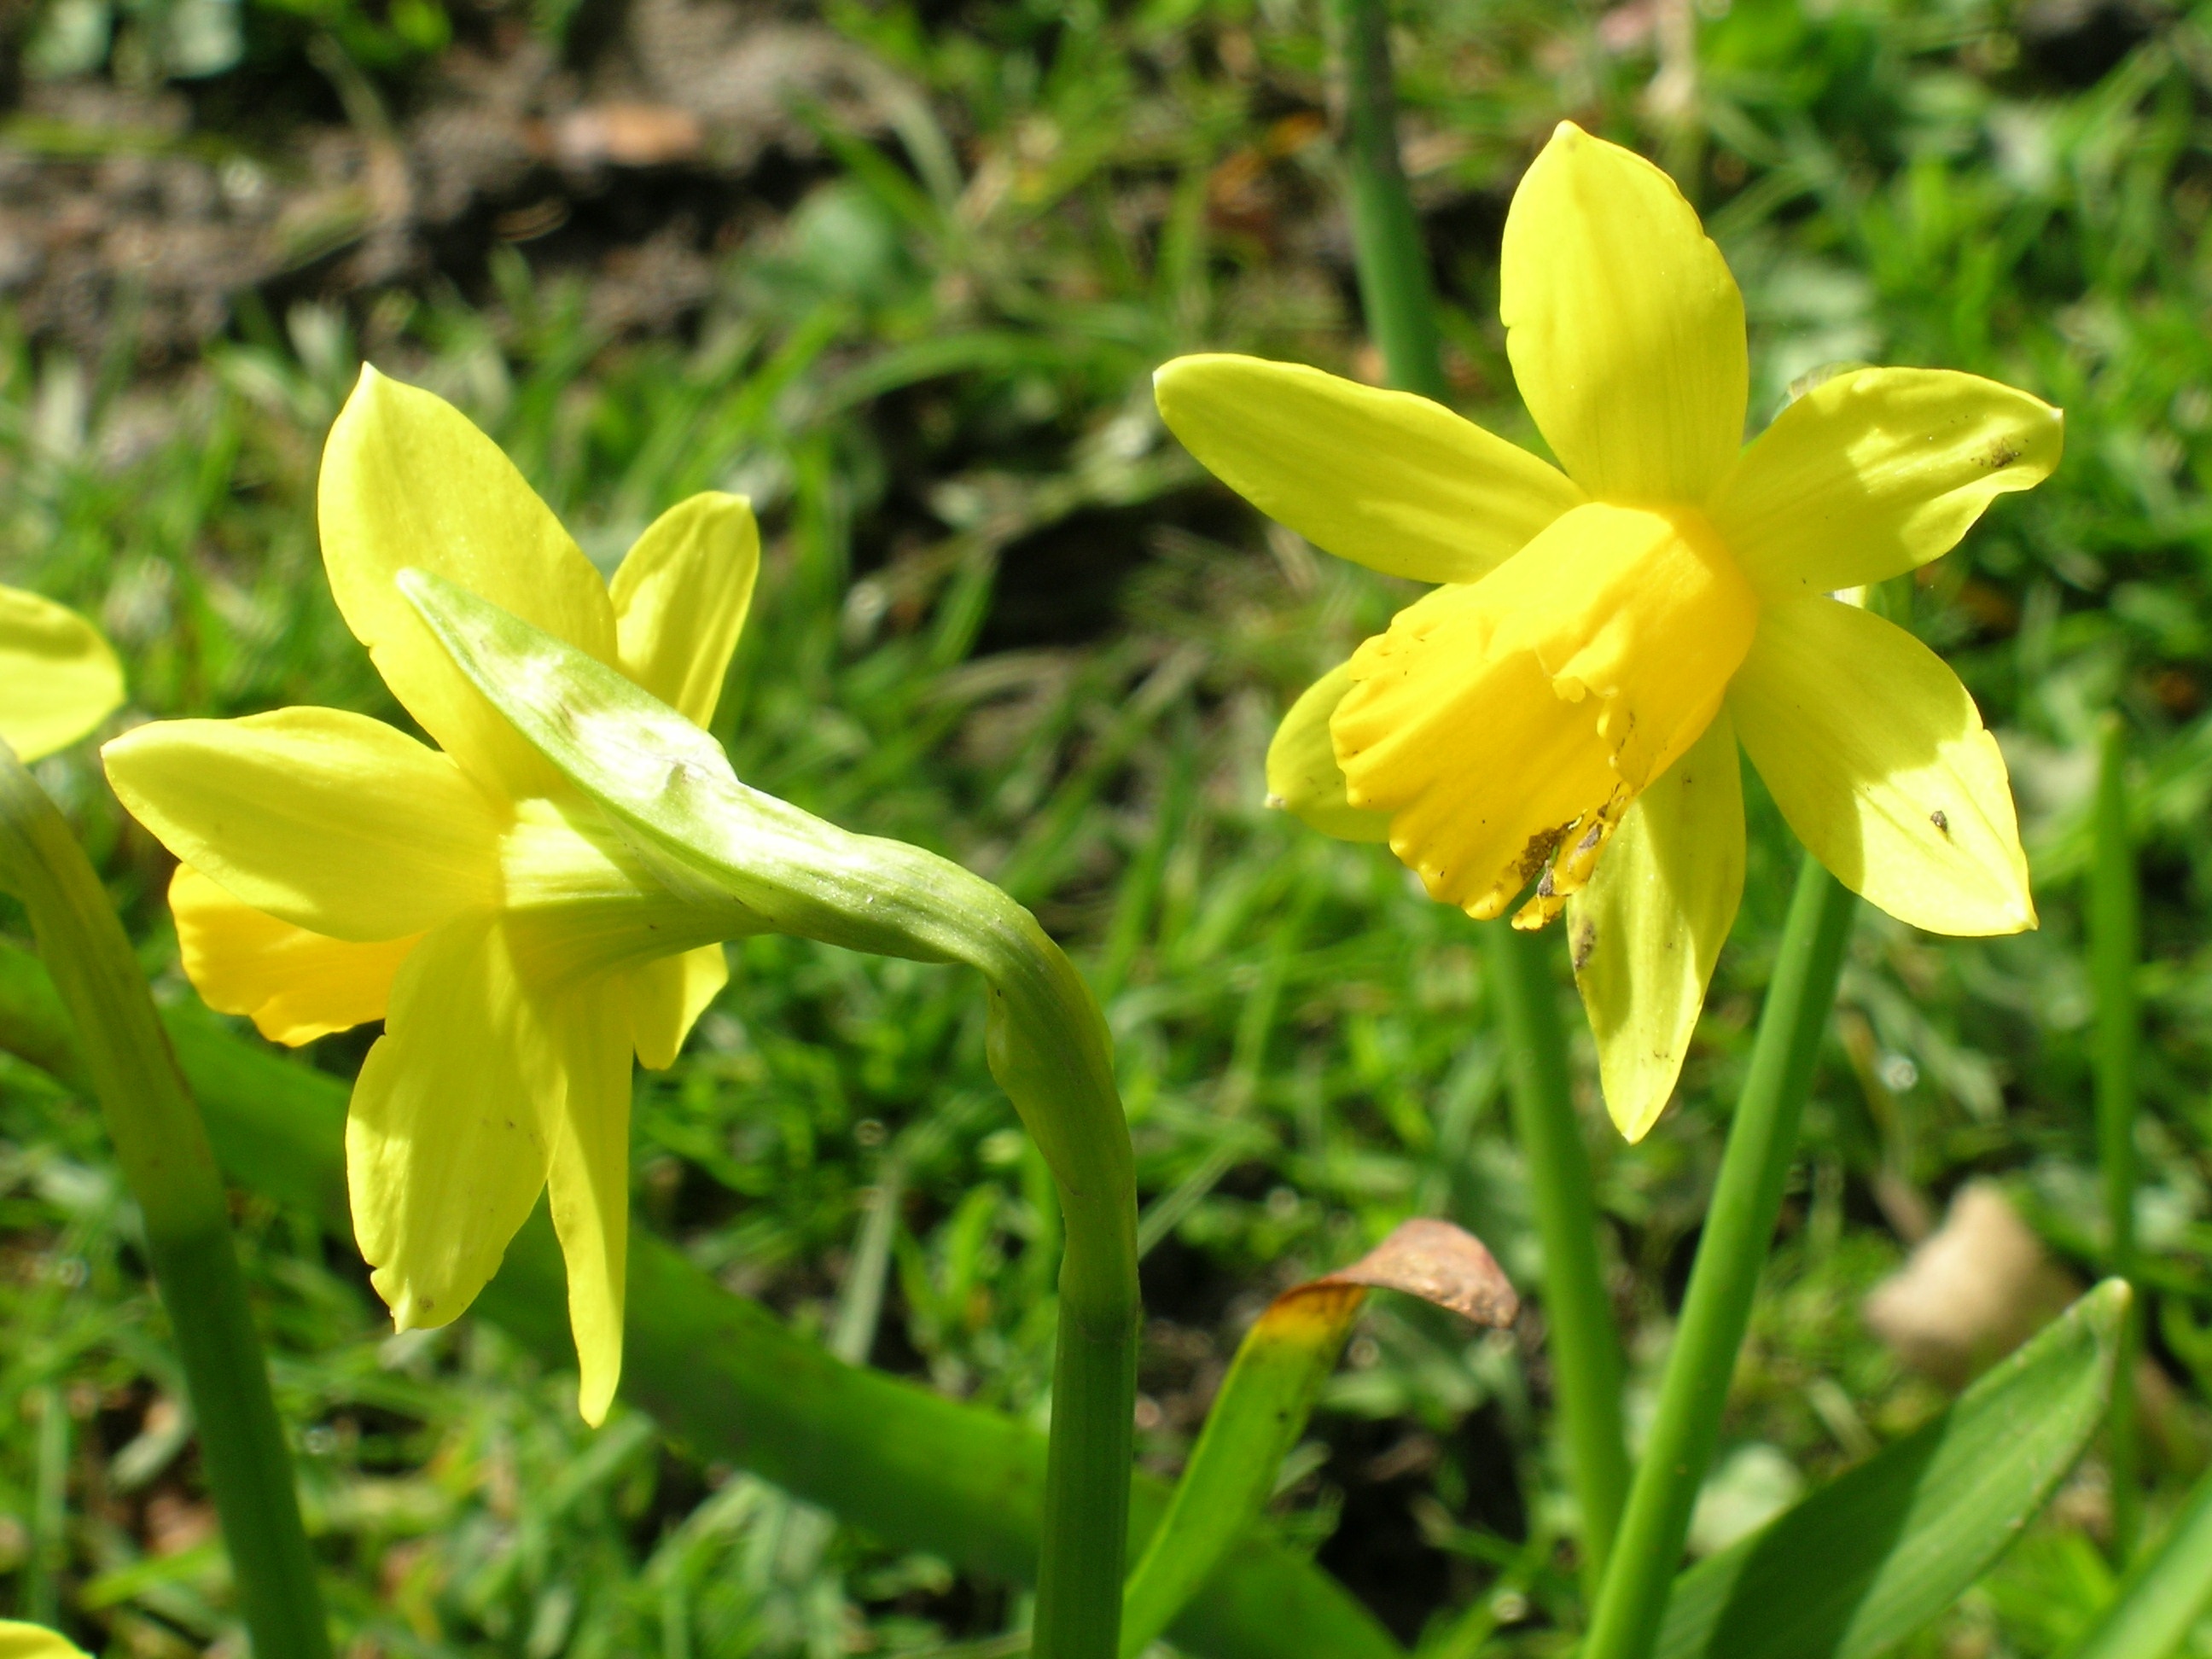
plant, flower, spring, botany, yellow, flora, wildflower, flowers, narcissus, daylily, flowering plant, gagea, land plant, fawn lily